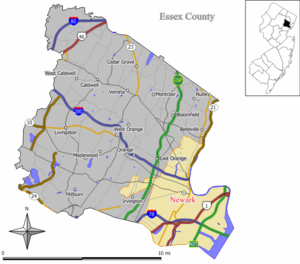
Newark est une ville américaine, ville la plus peuplée de l'État du New Jersey. Située dans le comté d'Essex, elle fait partie de la banlieue de New York. Elle accueille le second plus important aéroport de l'agglomération new-yorkaise avec l'aéroport international Liberty de Newark, situé à 15 km de Manhattan. Lors du recensement des États-Unis de 2010, elle compte 277 140 habitants.